Plymouth Valiant

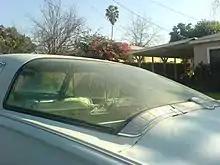
1966 Barracuda rear window and fish badge

Fender and hood stampings were similar to the 1960-61 items, but neither identical nor interchangeable. At the rear, the cat's-eye tail lamps were deleted. A wraparound stainless trim was applied to the tailfins, below which were placed round tail lamps set into stamped aluminum bezels. These occupied the space formerly available for optional backup lamps, which for 1962 flanked the license plate below the rear bumper. The spare-tire stamping was eliminated from the deck lid, which was now a smooth stamping with a small central ridge at its trailing edge. On V200 deck lids, a large round emblem surrounded an oblong block-letter "Valiant" callout on a black field. Similar block-letter/black-field callouts were placed on each front fender. On the Signet, the deck lid was adorned with a smaller round emblem surrounding the red-and-blue stylized "V" logo. The "Plymouth" script disappeared from the 1962 Valiant, as in 1960.